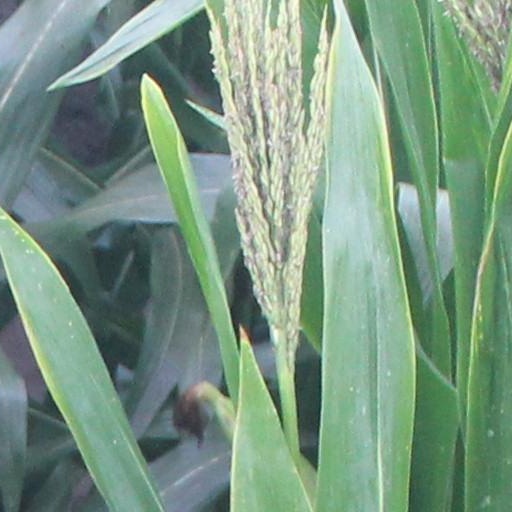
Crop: maize; corn